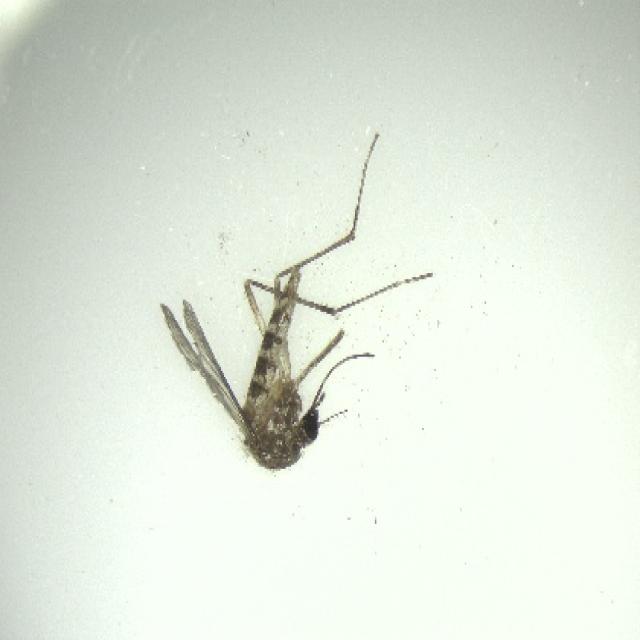
Species: aedes_vexans